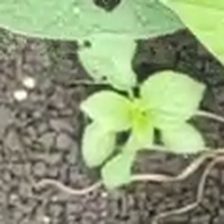
Weed species: Lamber_Quarter_plant(Chenopodium )